1975 Austrian Grand Prix

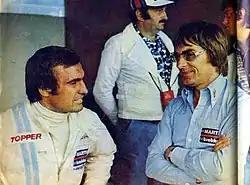
Argentine driver Carlos Reutemann (left) with Bernie Ecclestone

After 45 minutes, the grid reformed. Lauda led off the start from James Hunt and Patrick Depailler who had shot up from the fourth row. Mario Andretti spun off, whilst Bob Evans retired the BRM.